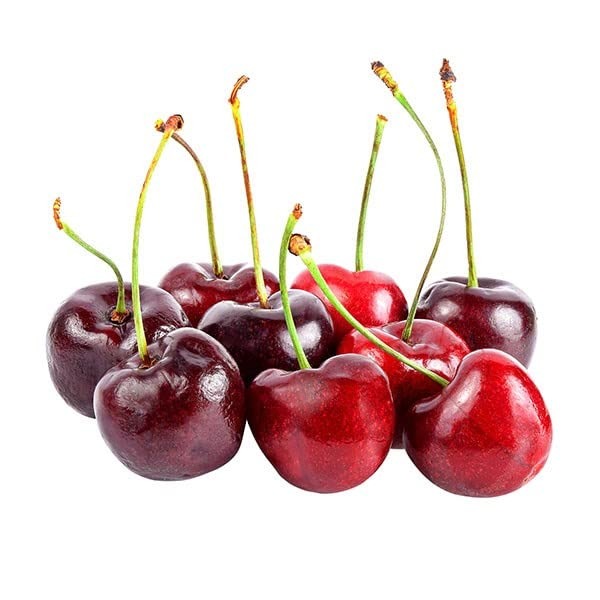
Item Name: Weis Quality, Cherries
Product Description: Cherries
Value: 1.0
Unit: Count

Price: 8.69